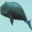
Label: whale